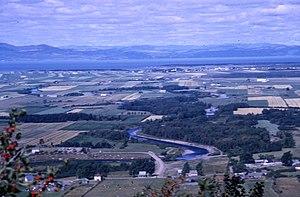
Saint-Pacôme est une municipalité intégrée à la municipalité régionale de comté de Kamouraska, dans la région administrative du Bas-Saint-Laurent, au Québec, au Canada.